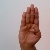
The image shows a hand gesture representing the letter 'B' in Indian Sign Language.